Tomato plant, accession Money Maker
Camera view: bottom (45 deg); turntable rotation: 240 degrees
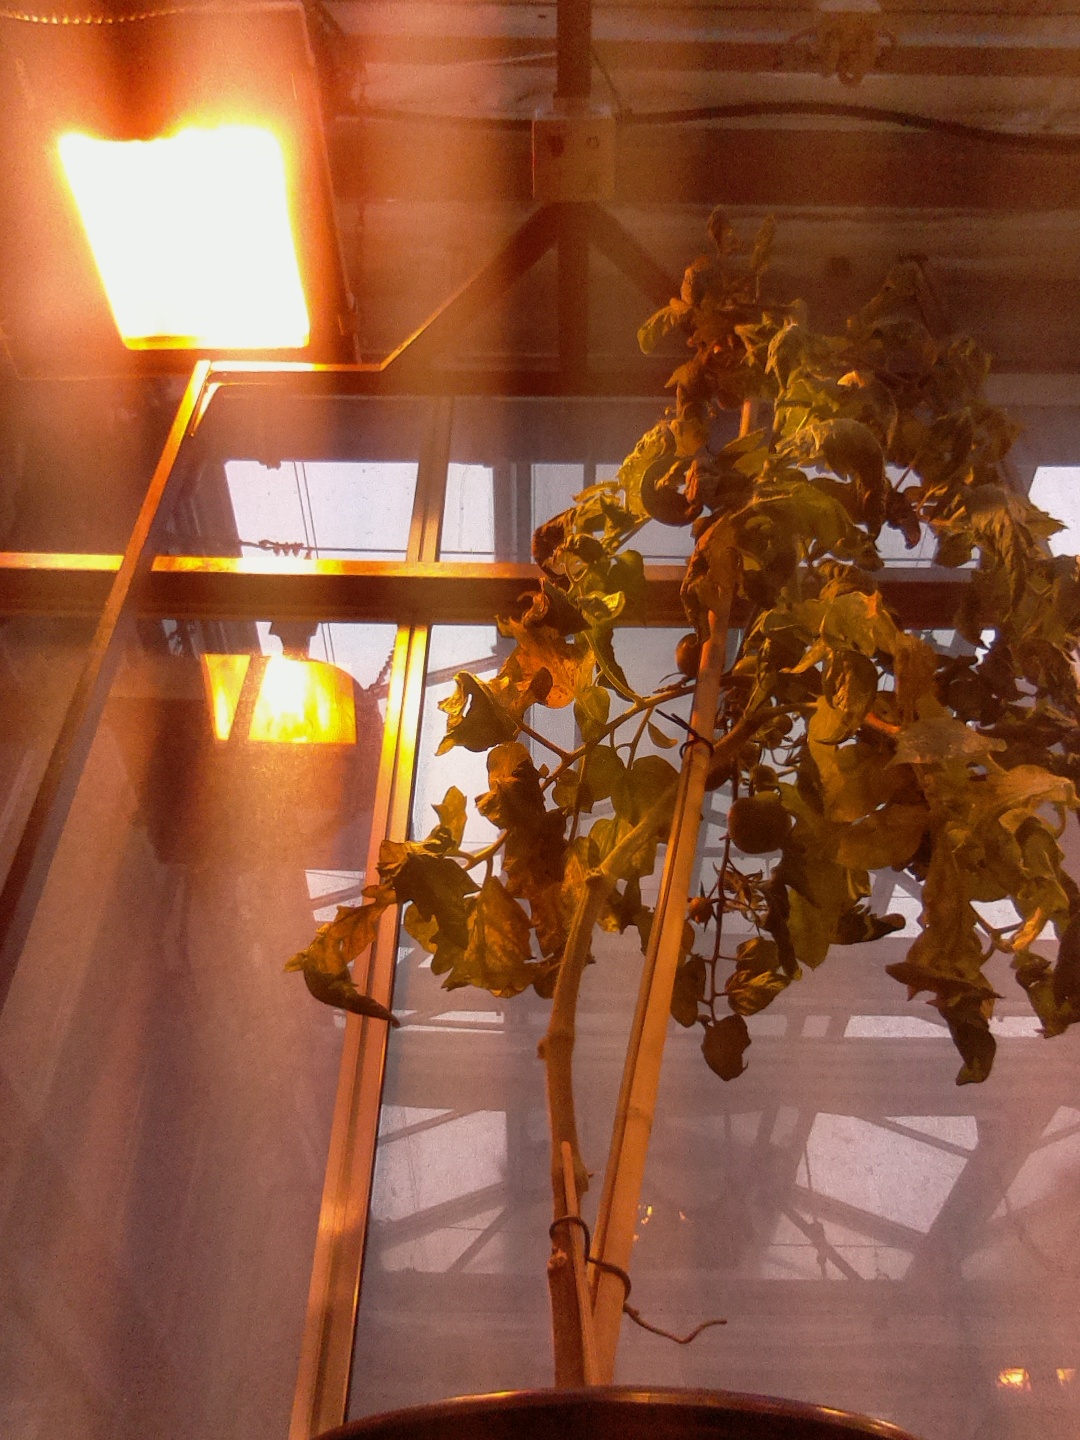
BBCH growth stage 73: 30%-40% of final fruit size